Ranjana Gauhar

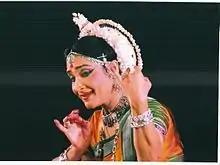
Ranjana Gauhar is an exponent of the Indian Classical dance - Odissi, an ancient dance style which originated, centuries ago, in the temples of Orissa.

She won the Padma Shree in 2003 and with the Sangeet Natak Akademi Award for the year 2007 by the President of India.